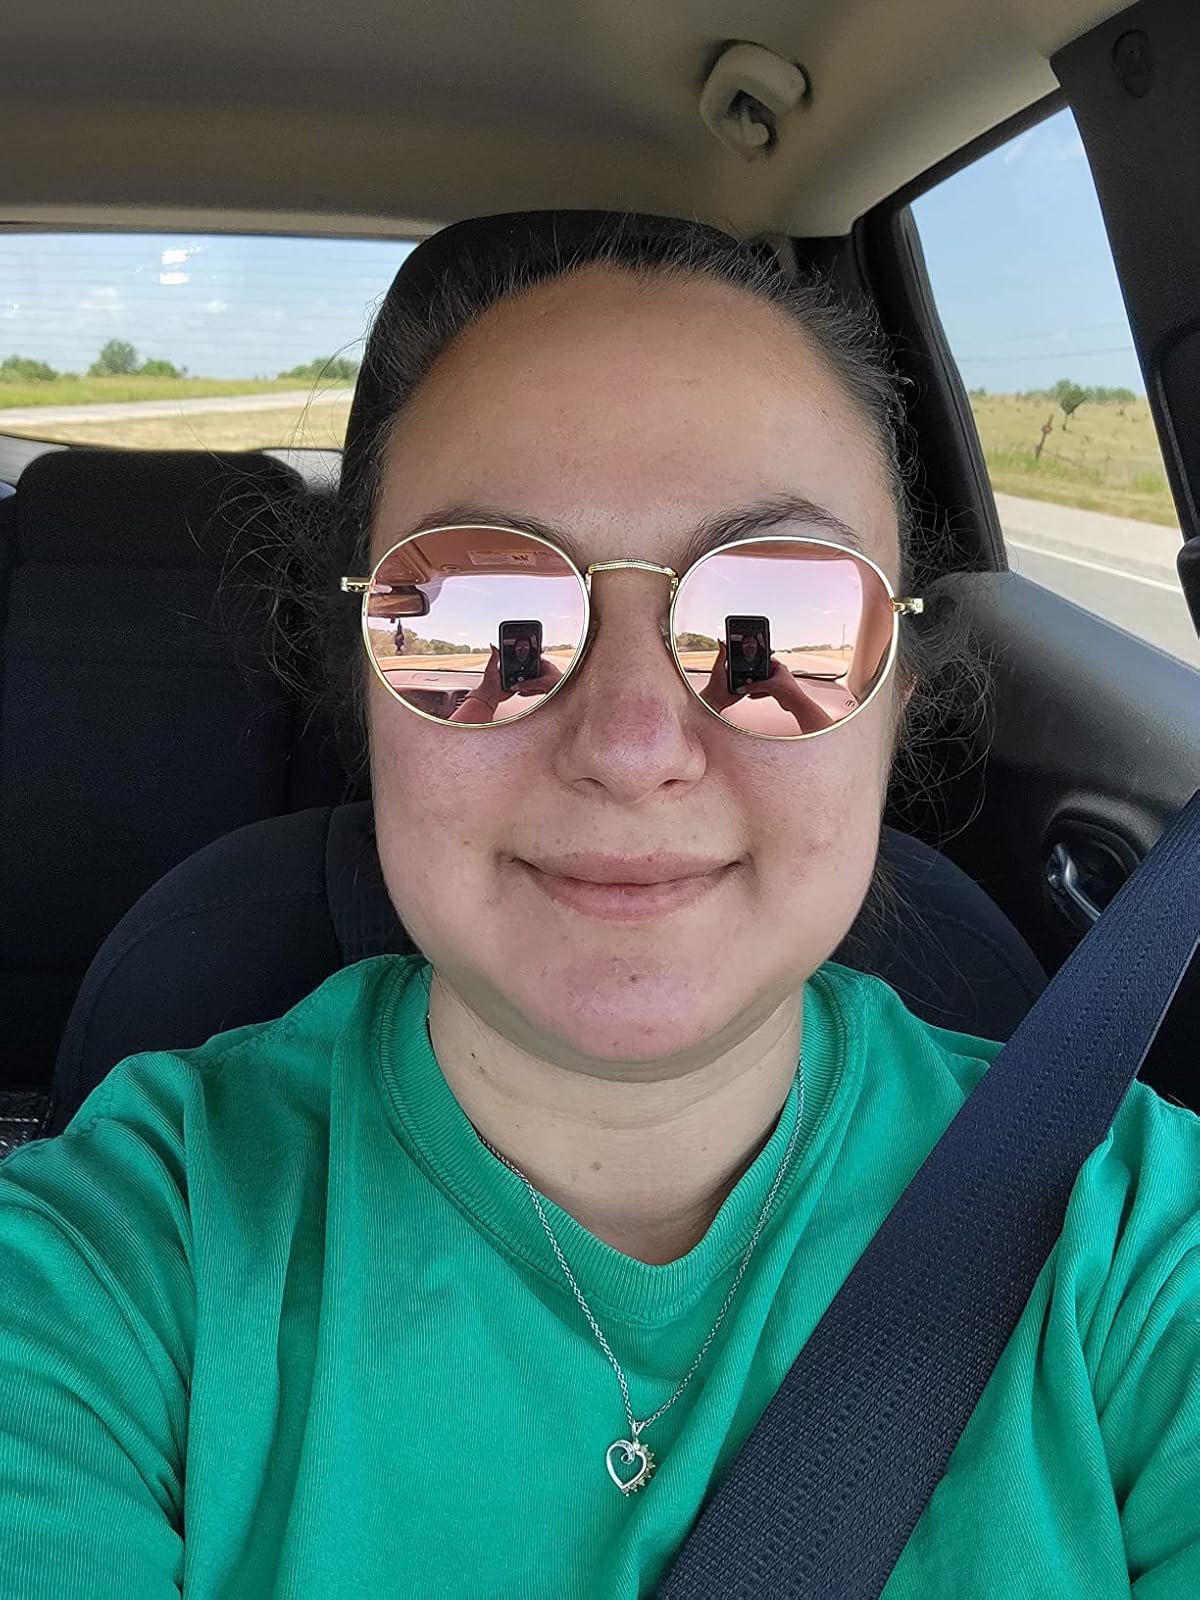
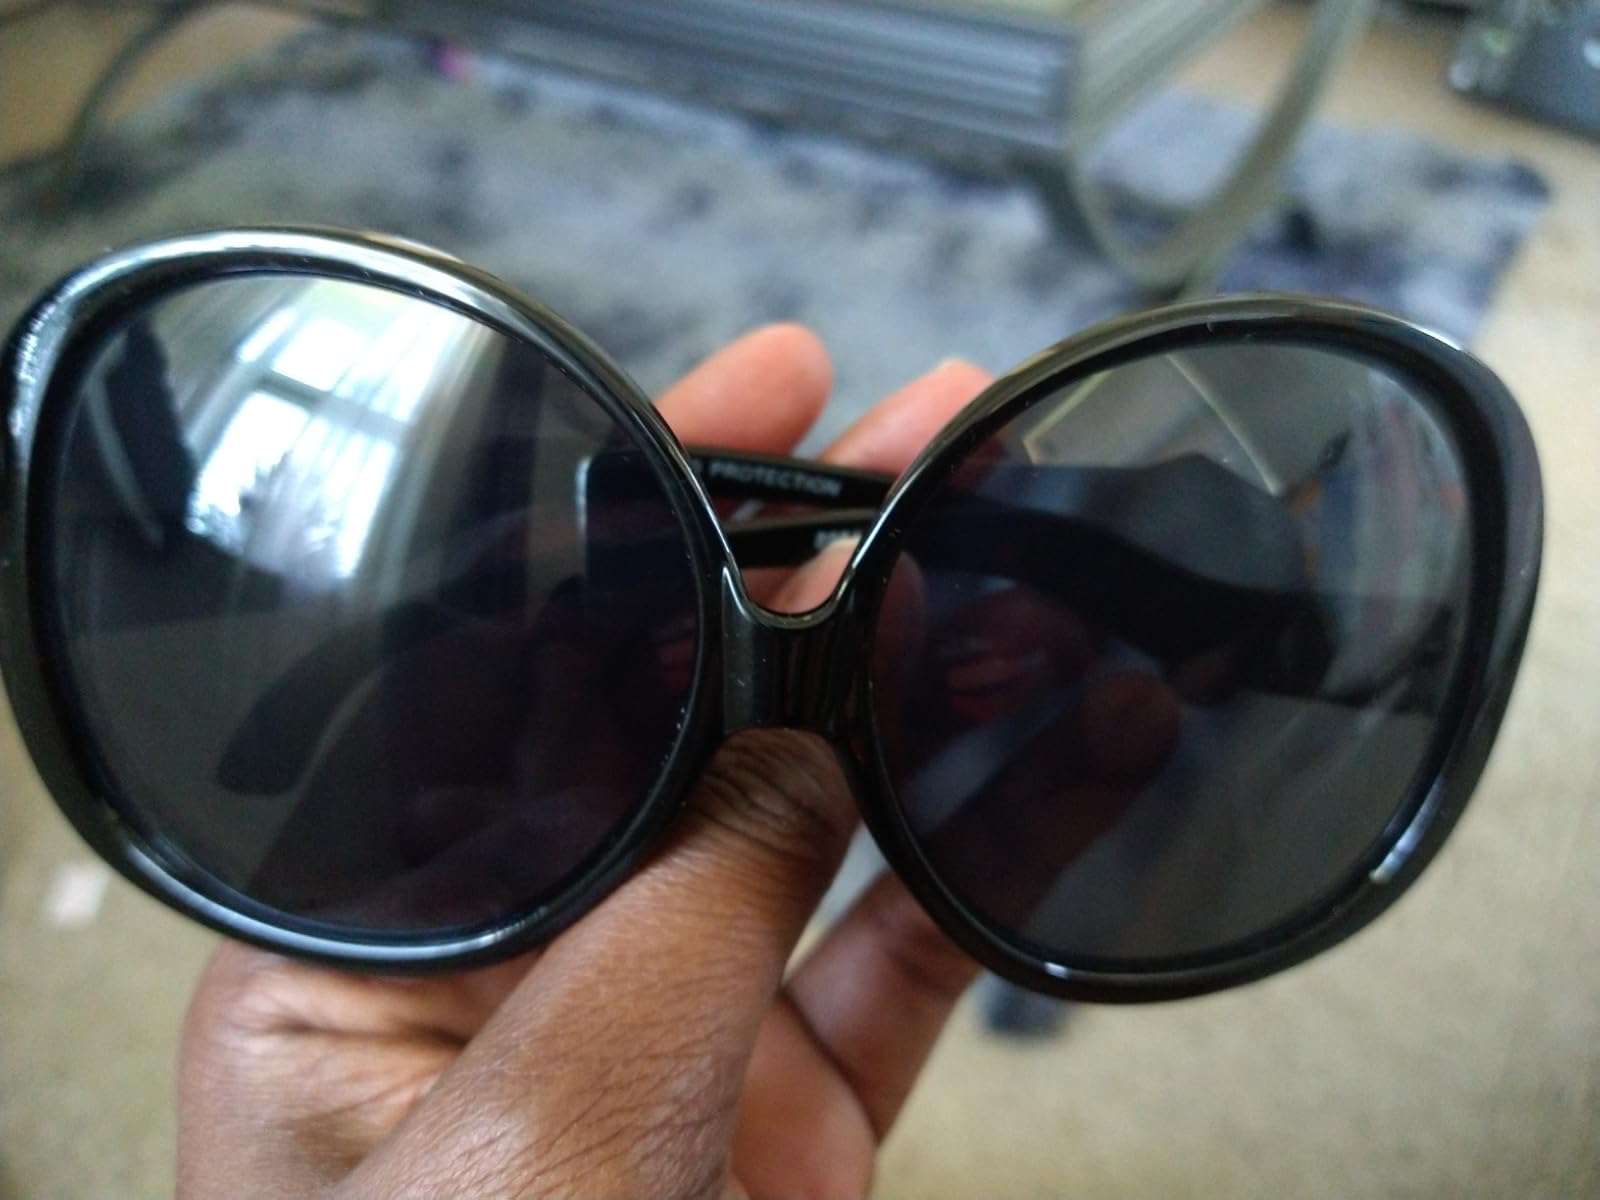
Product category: accessories_sunglasses
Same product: no